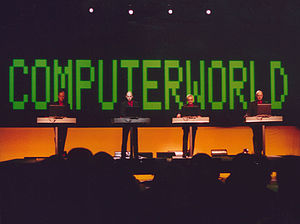
Kraftwerk
Kraftwerk er en tysk musikgruppe fra Düsseldorf, der blev dannet i 1970. Kraftwerks elektroniske og minimalistiske musik er et produkt af efterkrigstidens Vesttyskland, hvor gruppen oprindelig var en del af den eksperimenterende krautrock-scene i Düsseldorf.